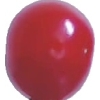
Label: cherry_sour